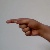
The image shows a hand gesture representing the letter 'G' in Indian Sign Language.